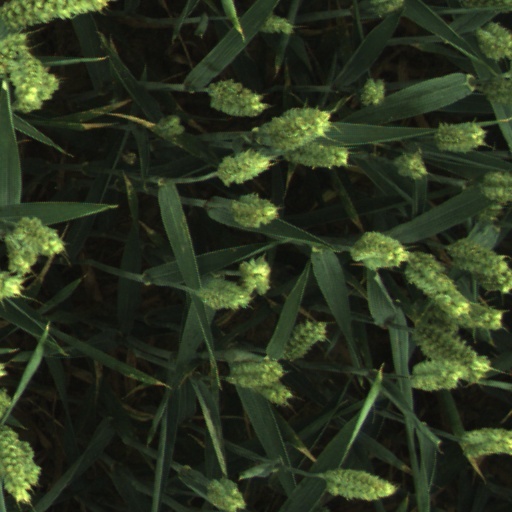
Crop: wheat